Saiga antelope

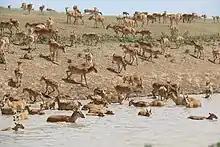
Herd of saiga antelope gathered at the water's edge in western Kazakhstan

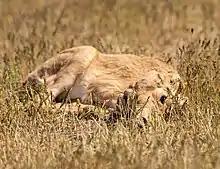
Fawn hidden in the grasses

Saigas, like the Mongolian gazelles, are known for their extensive migrations across the steppes that allow them to escape natural calamities.